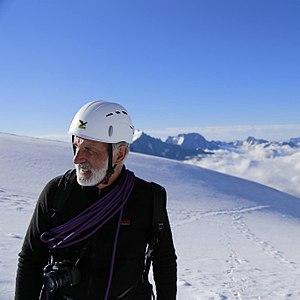
L'auteur de bande dessinée Jean-Marc Rochette
Jean-Marc Rochette, né le 23 avril 1956 à Baden-Baden, est un peintre, un sculpteur, un illustrateur et un auteur de bande dessinée français. Il est connu pour être le co-créateur des séries Edmond le cochon, en 1979, et Le Transperceneige, à partir de 1982, ainsi que le créateur des albums Ailefroide, altitude 3954 en 2018 et Le Loup en 2019.